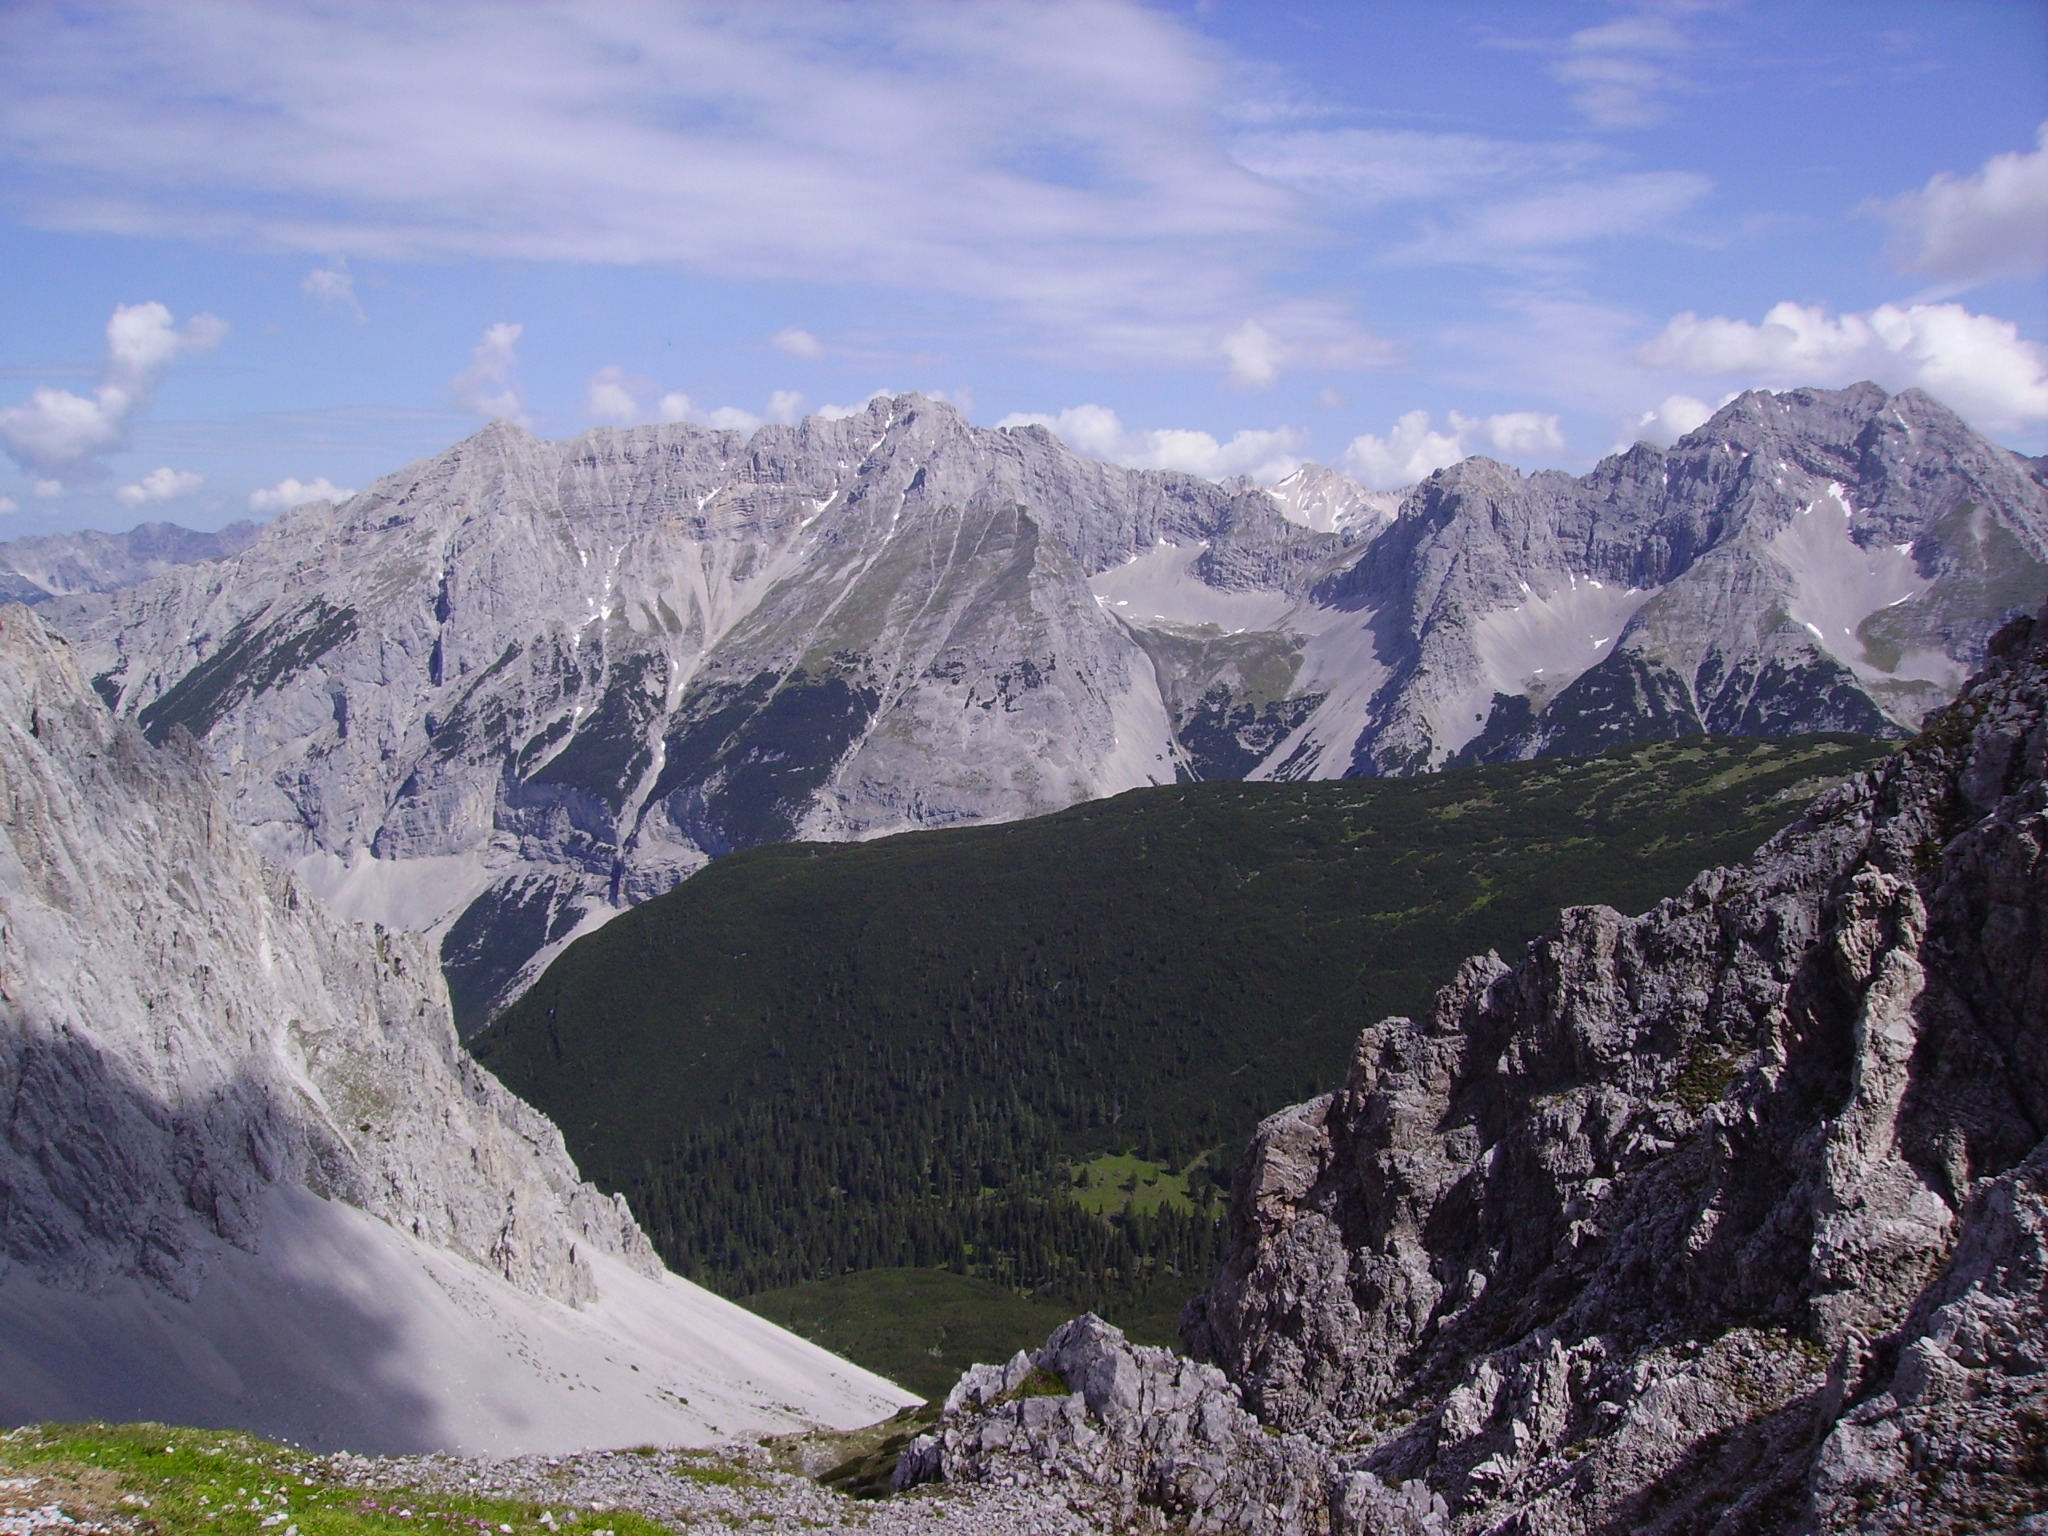
landscape, nature, wilderness, walking, mountain, snow, adventure, valley, mountain range, glacier, alpine, national park, ridge, austria, clouds, massif, mountains, alps, backpacking, plateau, fell, cirque, moraine, landform, mountain pass, geographical feature, mountainous landforms